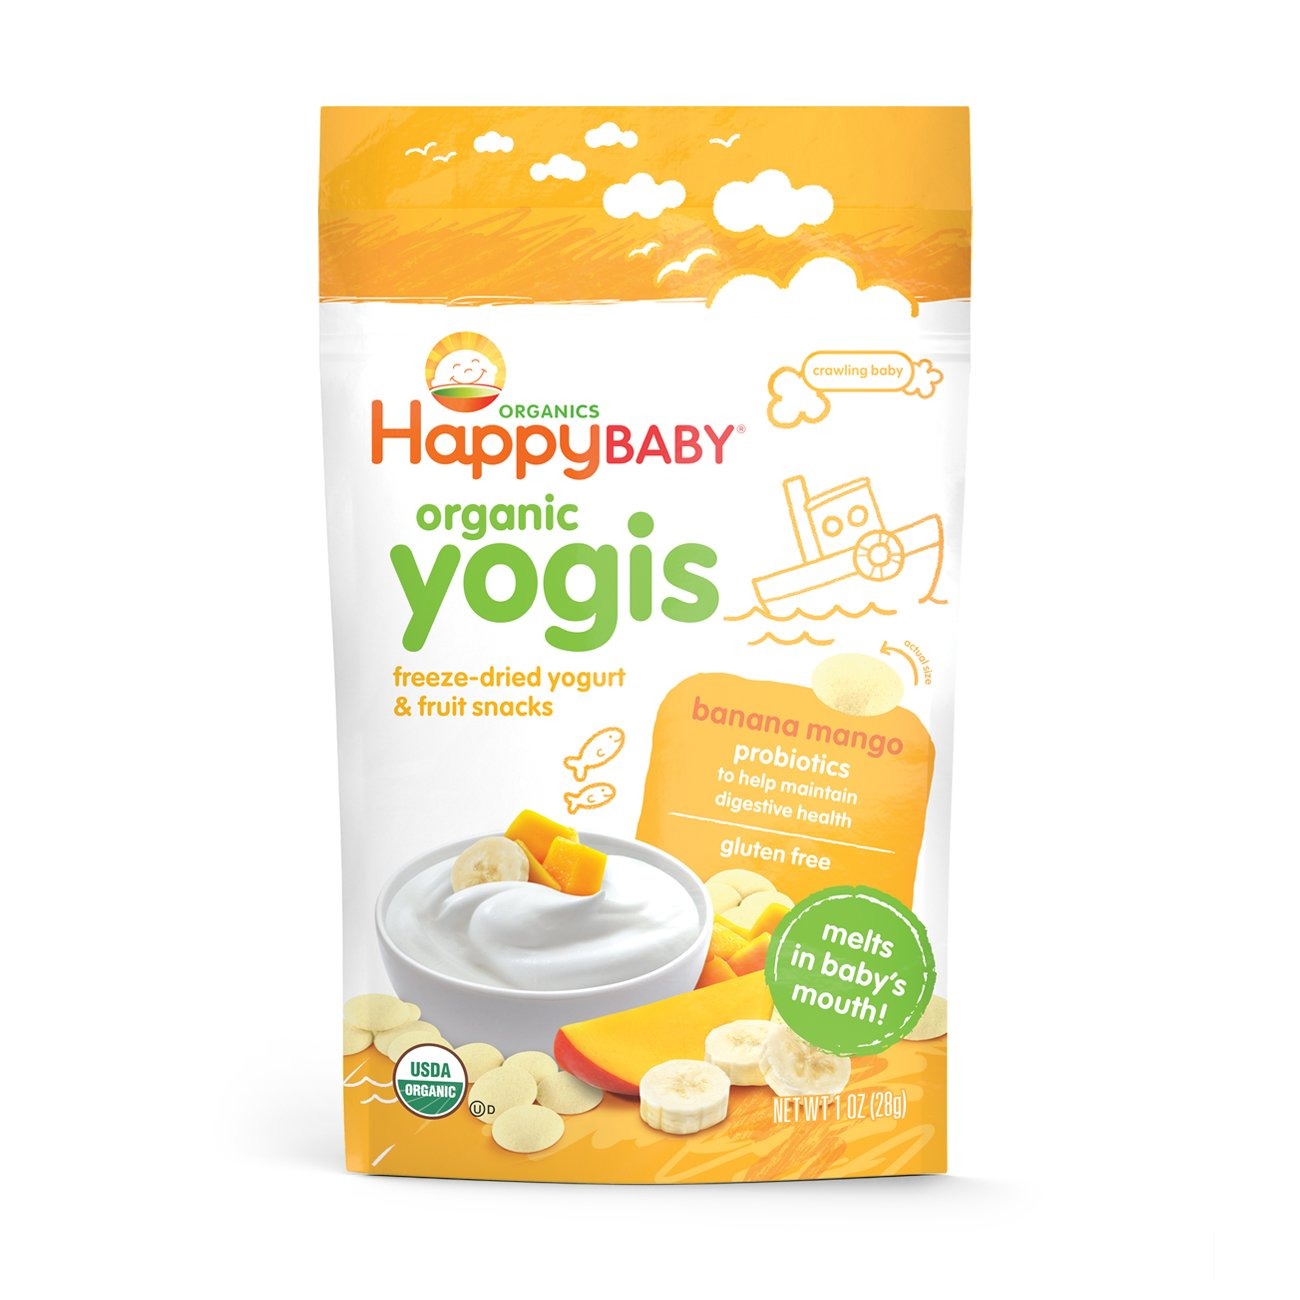
Item Name: Happy Baby Organic Yogis Freeze-Dried Yogurt & Fruit Snacks, Banana Mango, 1 Ounce
Bullet Point 1: SWEET YOGI: Little drops of goodness. Made with wholesome yogurt and organic fruit, Happy Baby Yogis are melt-in-your-mouth, freeze-dried yogurt drops that provide babies and toddlers with a delicious baby or toddler snack that you can feel good about!
Bullet Point 2: ORGANIC SNACKS FOR BABY: Happy Baby goes beyond baby food with delicious, superfood puffs and freeze-dried yogurt snacks. Babies may be ready for our delicious snacks when they can crawl on their hands and knees, without their tummy touching the ground.
Bullet Point 3: HAPPY BABY: At Happy Baby Organics, we provide organic and delicious options for your baby's nutritional journey. We develop premium organic recipes perfectly matched with your child's age and stage. This is enlightened nutrition for every family.
Bullet Point 4: MINDFULLY MADE: We develop premium organic recipes perfectly matched with your child's age and stage. Explore our snacks & meals for growing babies, toddlers & kids, from baby food pouches to freeze-dried yogurt treats, organic cereals & toddler snacks.
Bullet Point 5: HAPPY TUMMIES: Try Happy Baby's full line of baby food pouches, probiotic cereals, whole milk yogurt, teething wafers & baby snacks if you've enjoyed baby food from Sprout, Plum Organics, Annies, Gerber, Beachnut, or Peter Rabbit Organics.
Value: 1.0
Unit: Ounce

Price: 5.39